Shim-Matsudo Station

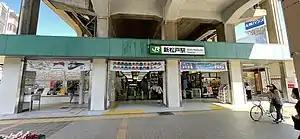
Shim-Matsudo Station in June 2022

is a junction passenger railway station located in the city of Matsudo, Chiba, Japan, and operated by East Japan Railway Company (JR East). The spelling "Shim-Matsudo" is used by JR on the station signage as the official romanization of the station name.